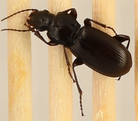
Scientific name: Pterostichus restrictus
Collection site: Niwot Ridge NEON (NIWO), plot NIWO_001